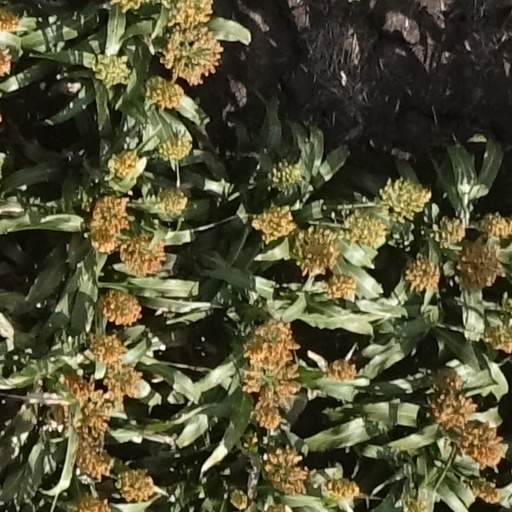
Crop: sorghum